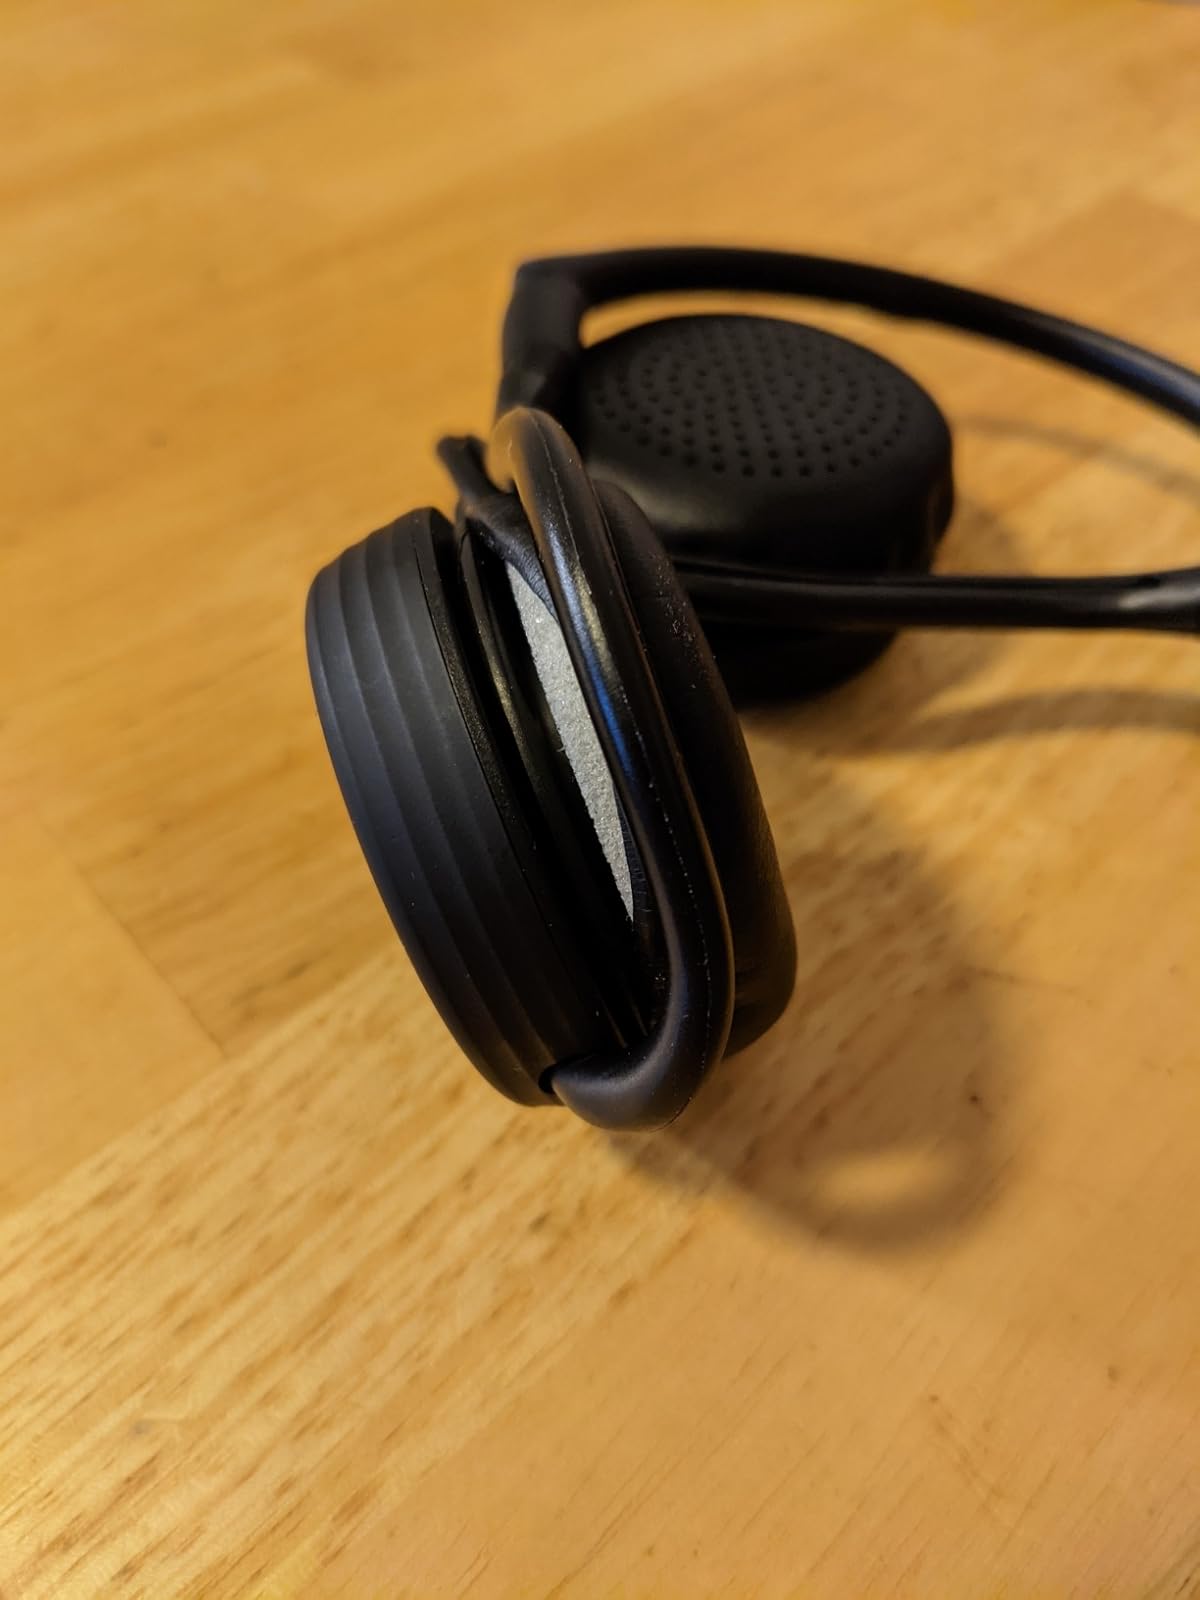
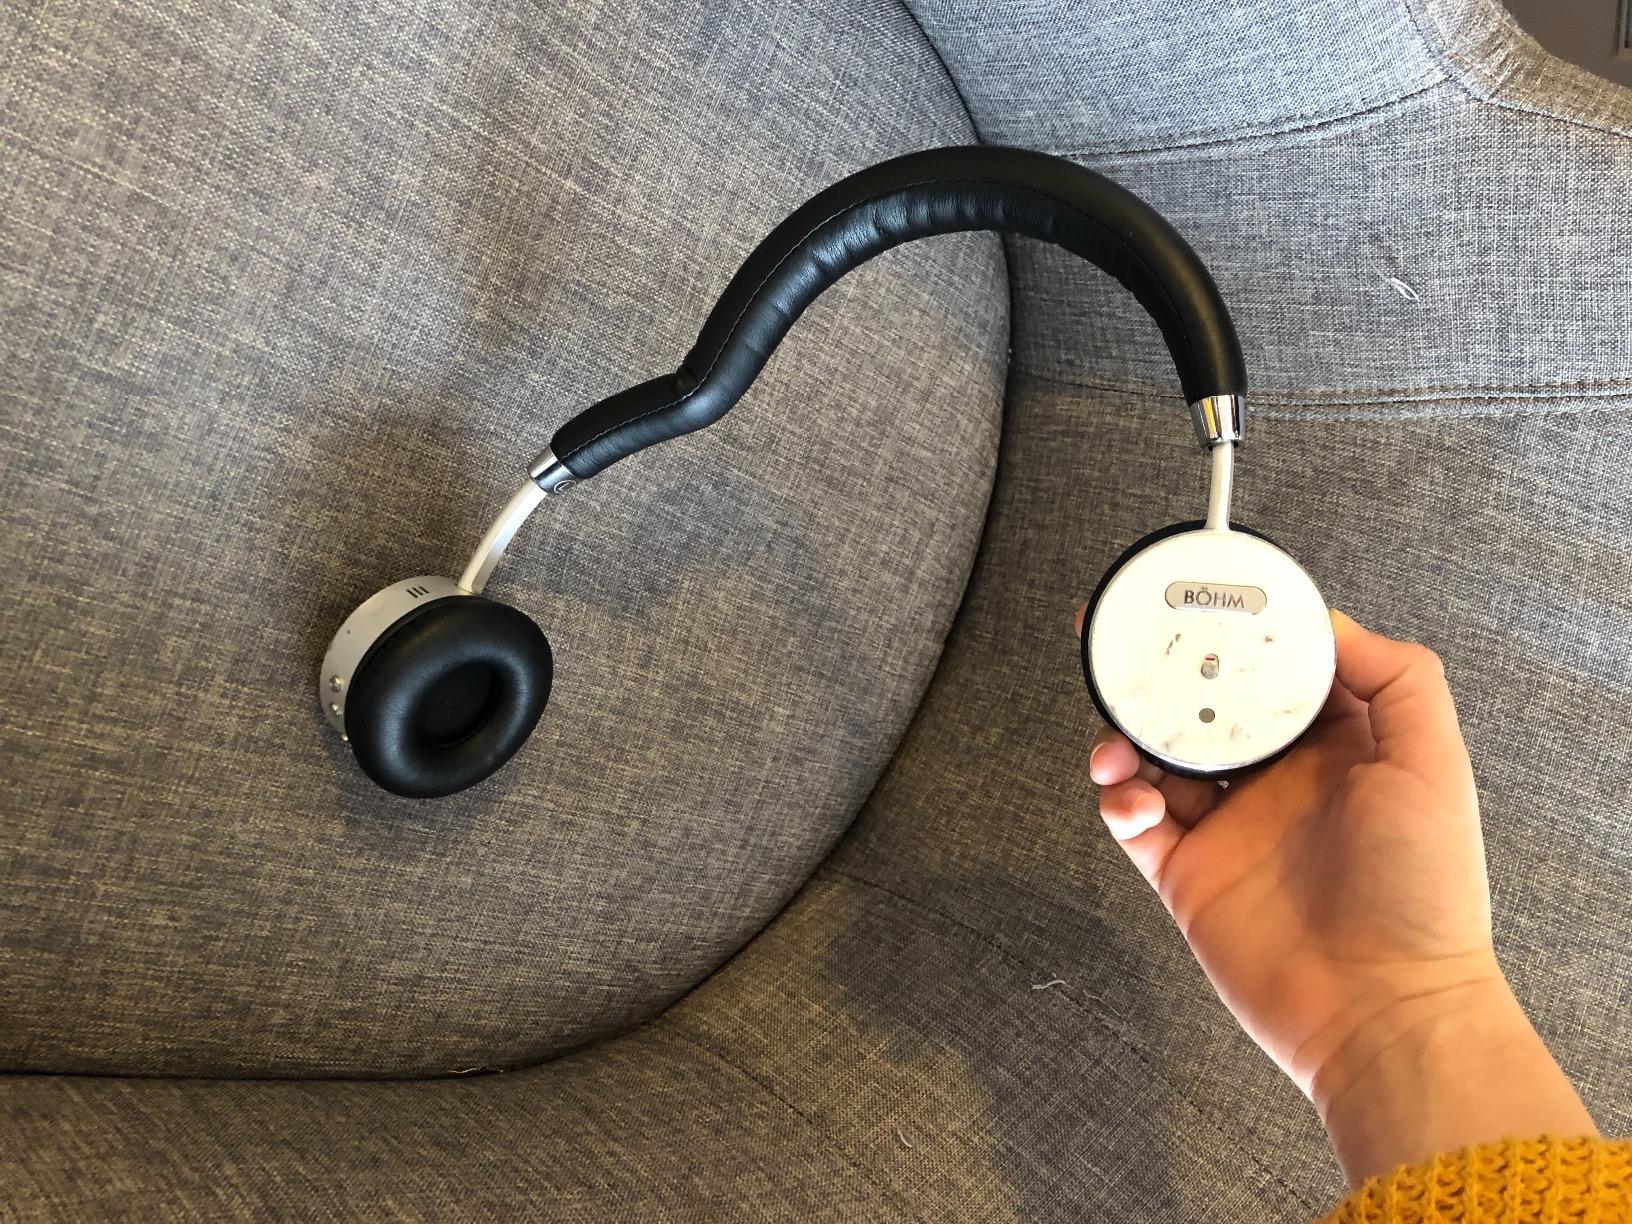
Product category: headphones
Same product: no